Cape Ann Museum

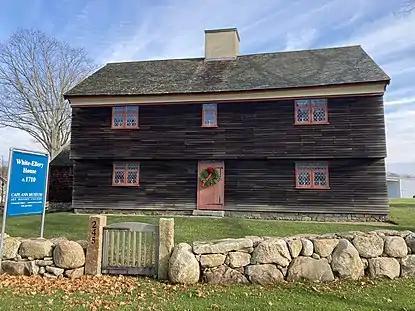
Historic White Ellery House (1710) at the Cape Ann Museum Green.

The Captain Elias Davis House, built in 1804 by a successful sea captain, contains much of the museum's furniture and decorative arts collection. Many of the objects in the house belonged to Elias Davis and his descendants. The house is adjacent to the main museum galleries and 6 of the 12 rooms are open to the public.